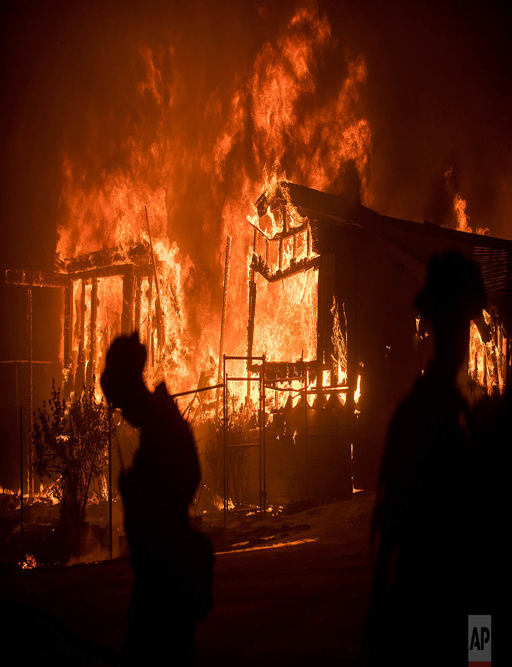
flames from a wildfire consume a residence .